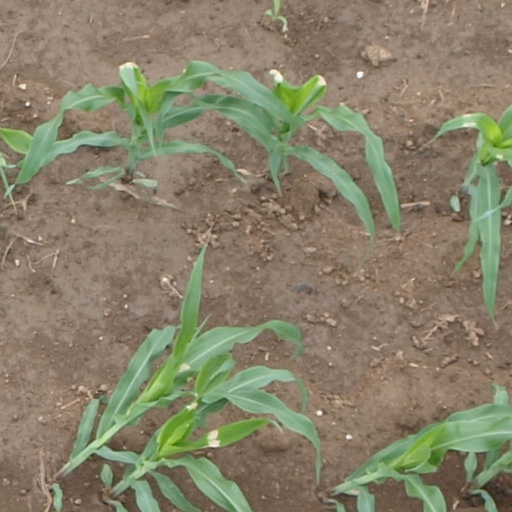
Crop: maize; corn